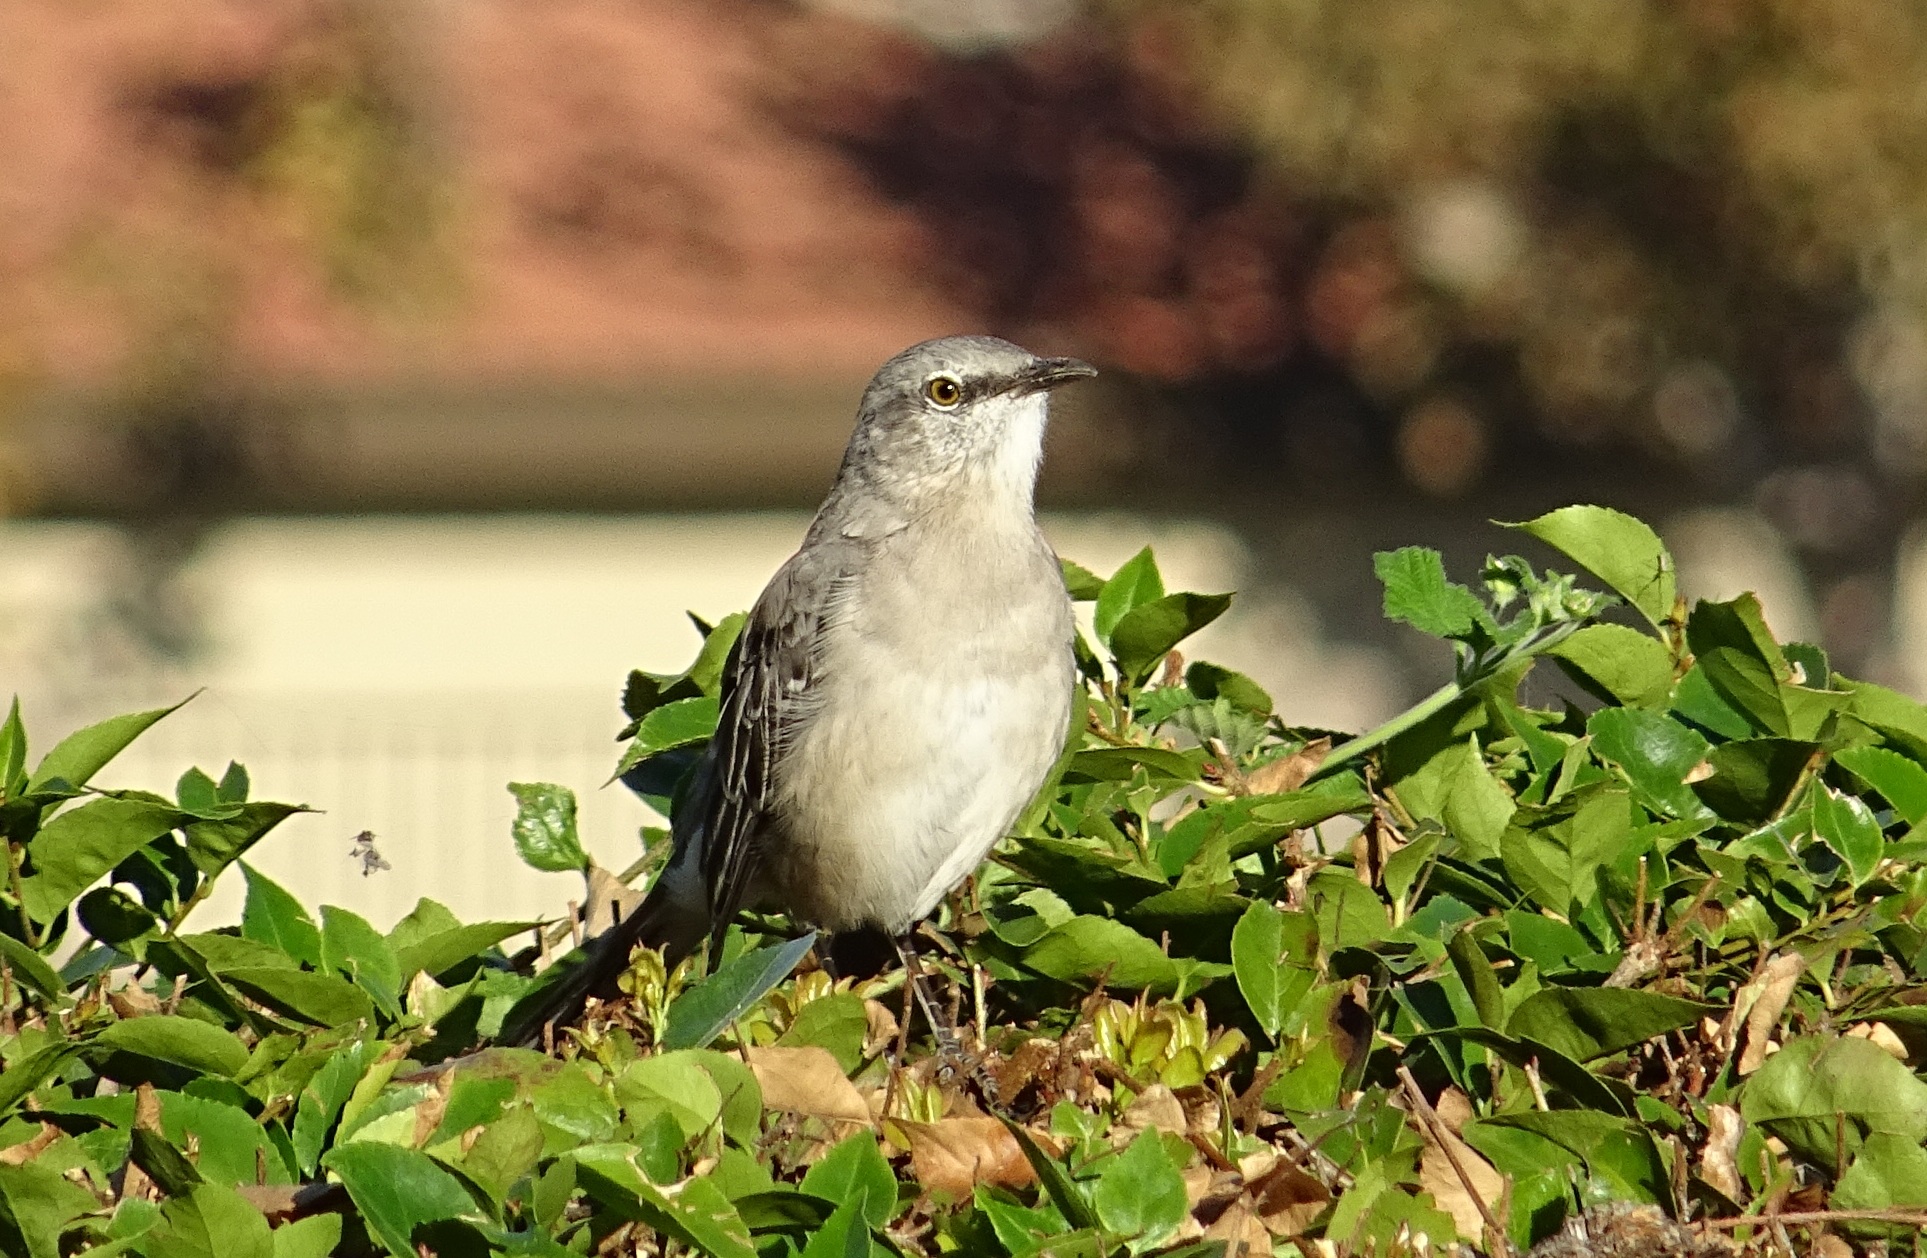
nature, branch, bird, wildlife, green, beak, usa, america, california, avian, fauna, ornithology, vertebrate, sparrow, mockingbird, passeriformes, mimus polyglottos, northern mockingbird, mimidae, perching bird